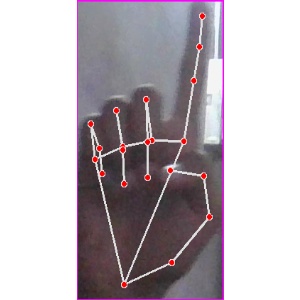
अक्षर: क